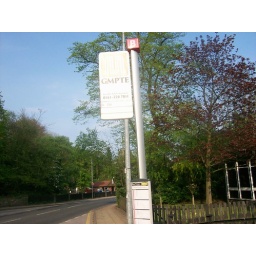
Worsley Road bus stop. That is a sign for crossing ducks in the background!